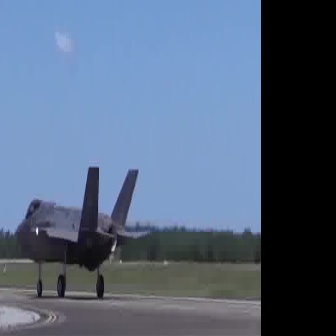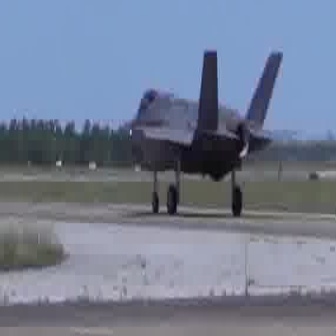
  Please identify the target specified by the bounding box [14,165,149,300] in the first image and locate it in the second image. Return the coordinates in [x_min,y_min,x_max,y_max] format.
Answer: [128,43,299,215]